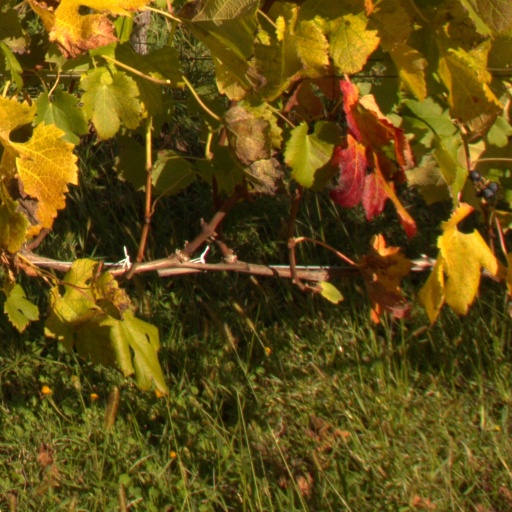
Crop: grape